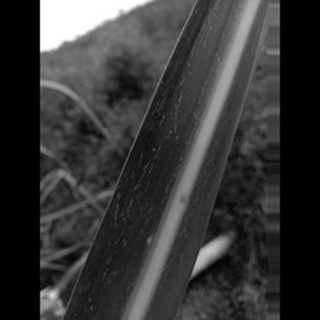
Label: sugarcane_mosaic